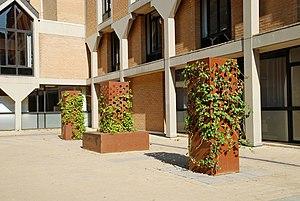
Belgique - Louvain-la-Neuve - Collège Érasme (ancien Musée de Louvain-la-Neuve) This photo of immovable heritage has been taken in the Walloon Region
Le Collège Érasme est un édifice situé à Louvain-la-Neuve, section de la ville belge d'Ottignies-Louvain-la-Neuve, en Brabant wallon.